A Small Ball Shot by a Midget

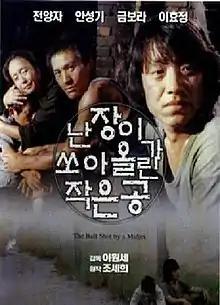
Theatrical poster

A Small Ball Shot by a Midget is a 1981 South Korean film by Lee Won-se based on the same-titled novel by Cho Se-hui. It is about a dwarf and his poor, but loving, family who are forced out of their house by a real estate agent.